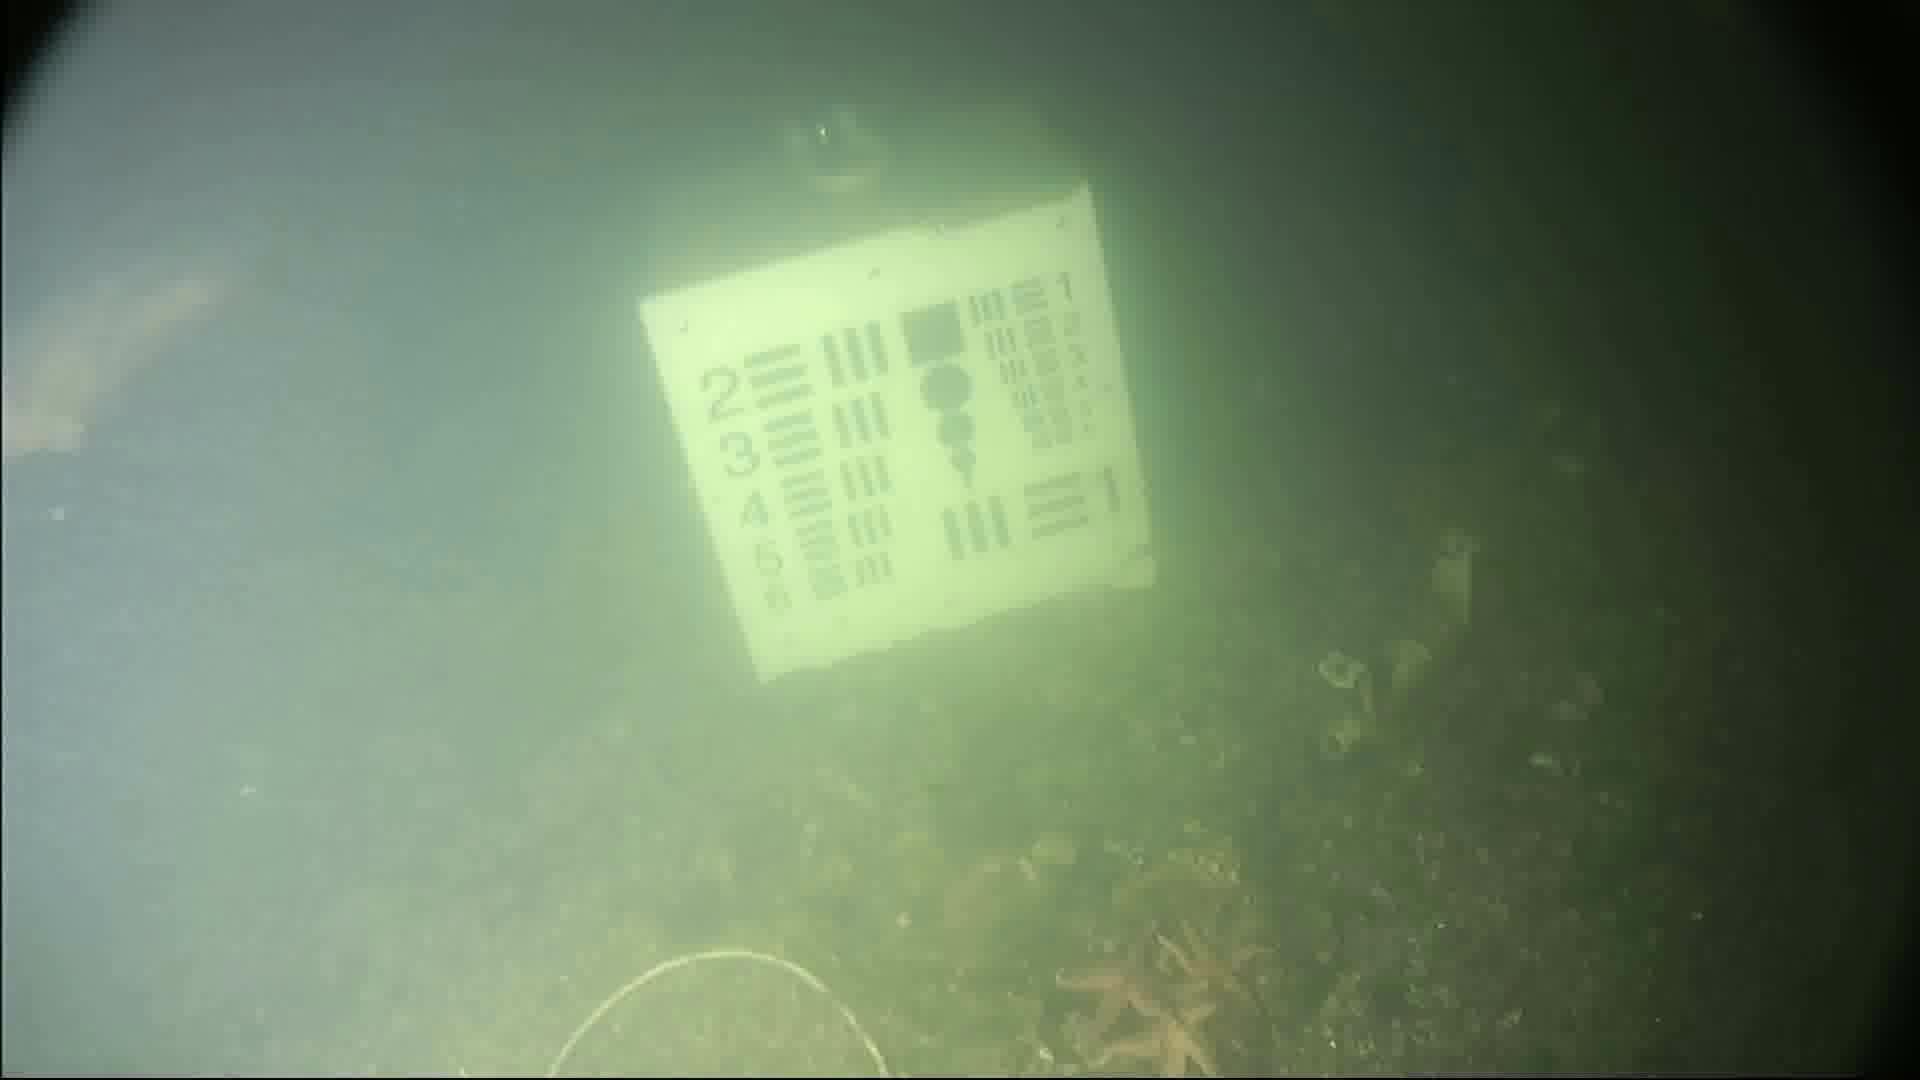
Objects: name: fish
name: starfish
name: crab